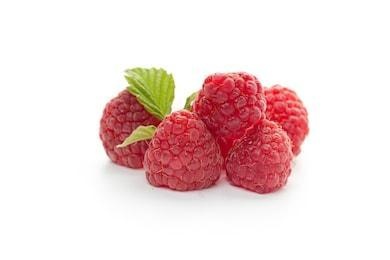
Label: raspberry